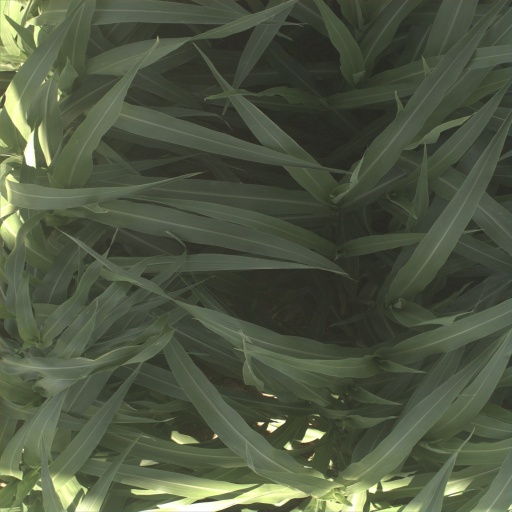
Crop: sorghum